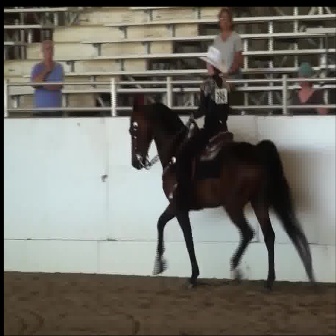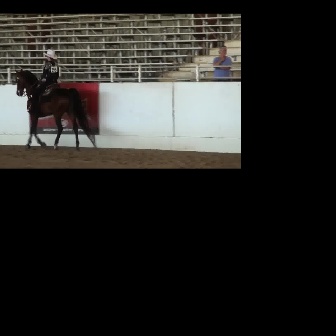
  Please identify the target specified by the bounding box [127,92,328,293] in the first image and locate it in the second image. Return the coordinates in [x_min,y_min,x_max,y_max] format.
Answer: [13,67,97,152]